Egyptian wine

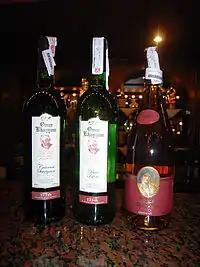
Omar Khayyam and Shahrazade bottles from Gianaclis Vineyards.

Winemaking has a long tradition in Egypt dating back to the 3rd millennium BC. The modern wine industry is relatively small scale but there have been significant strides towards reviving the industry. In the late nineties the industry invited international expertise in a bid to improve the quality of Egyptian wine, which used to be known for its poor quality. In recent years Egyptian wines have received some recognition, having won several international awards. In 2013 Egypt produced 4,500 tonnes of wine, ranking 54th globally, ahead of Belgium and the United Kingdom.